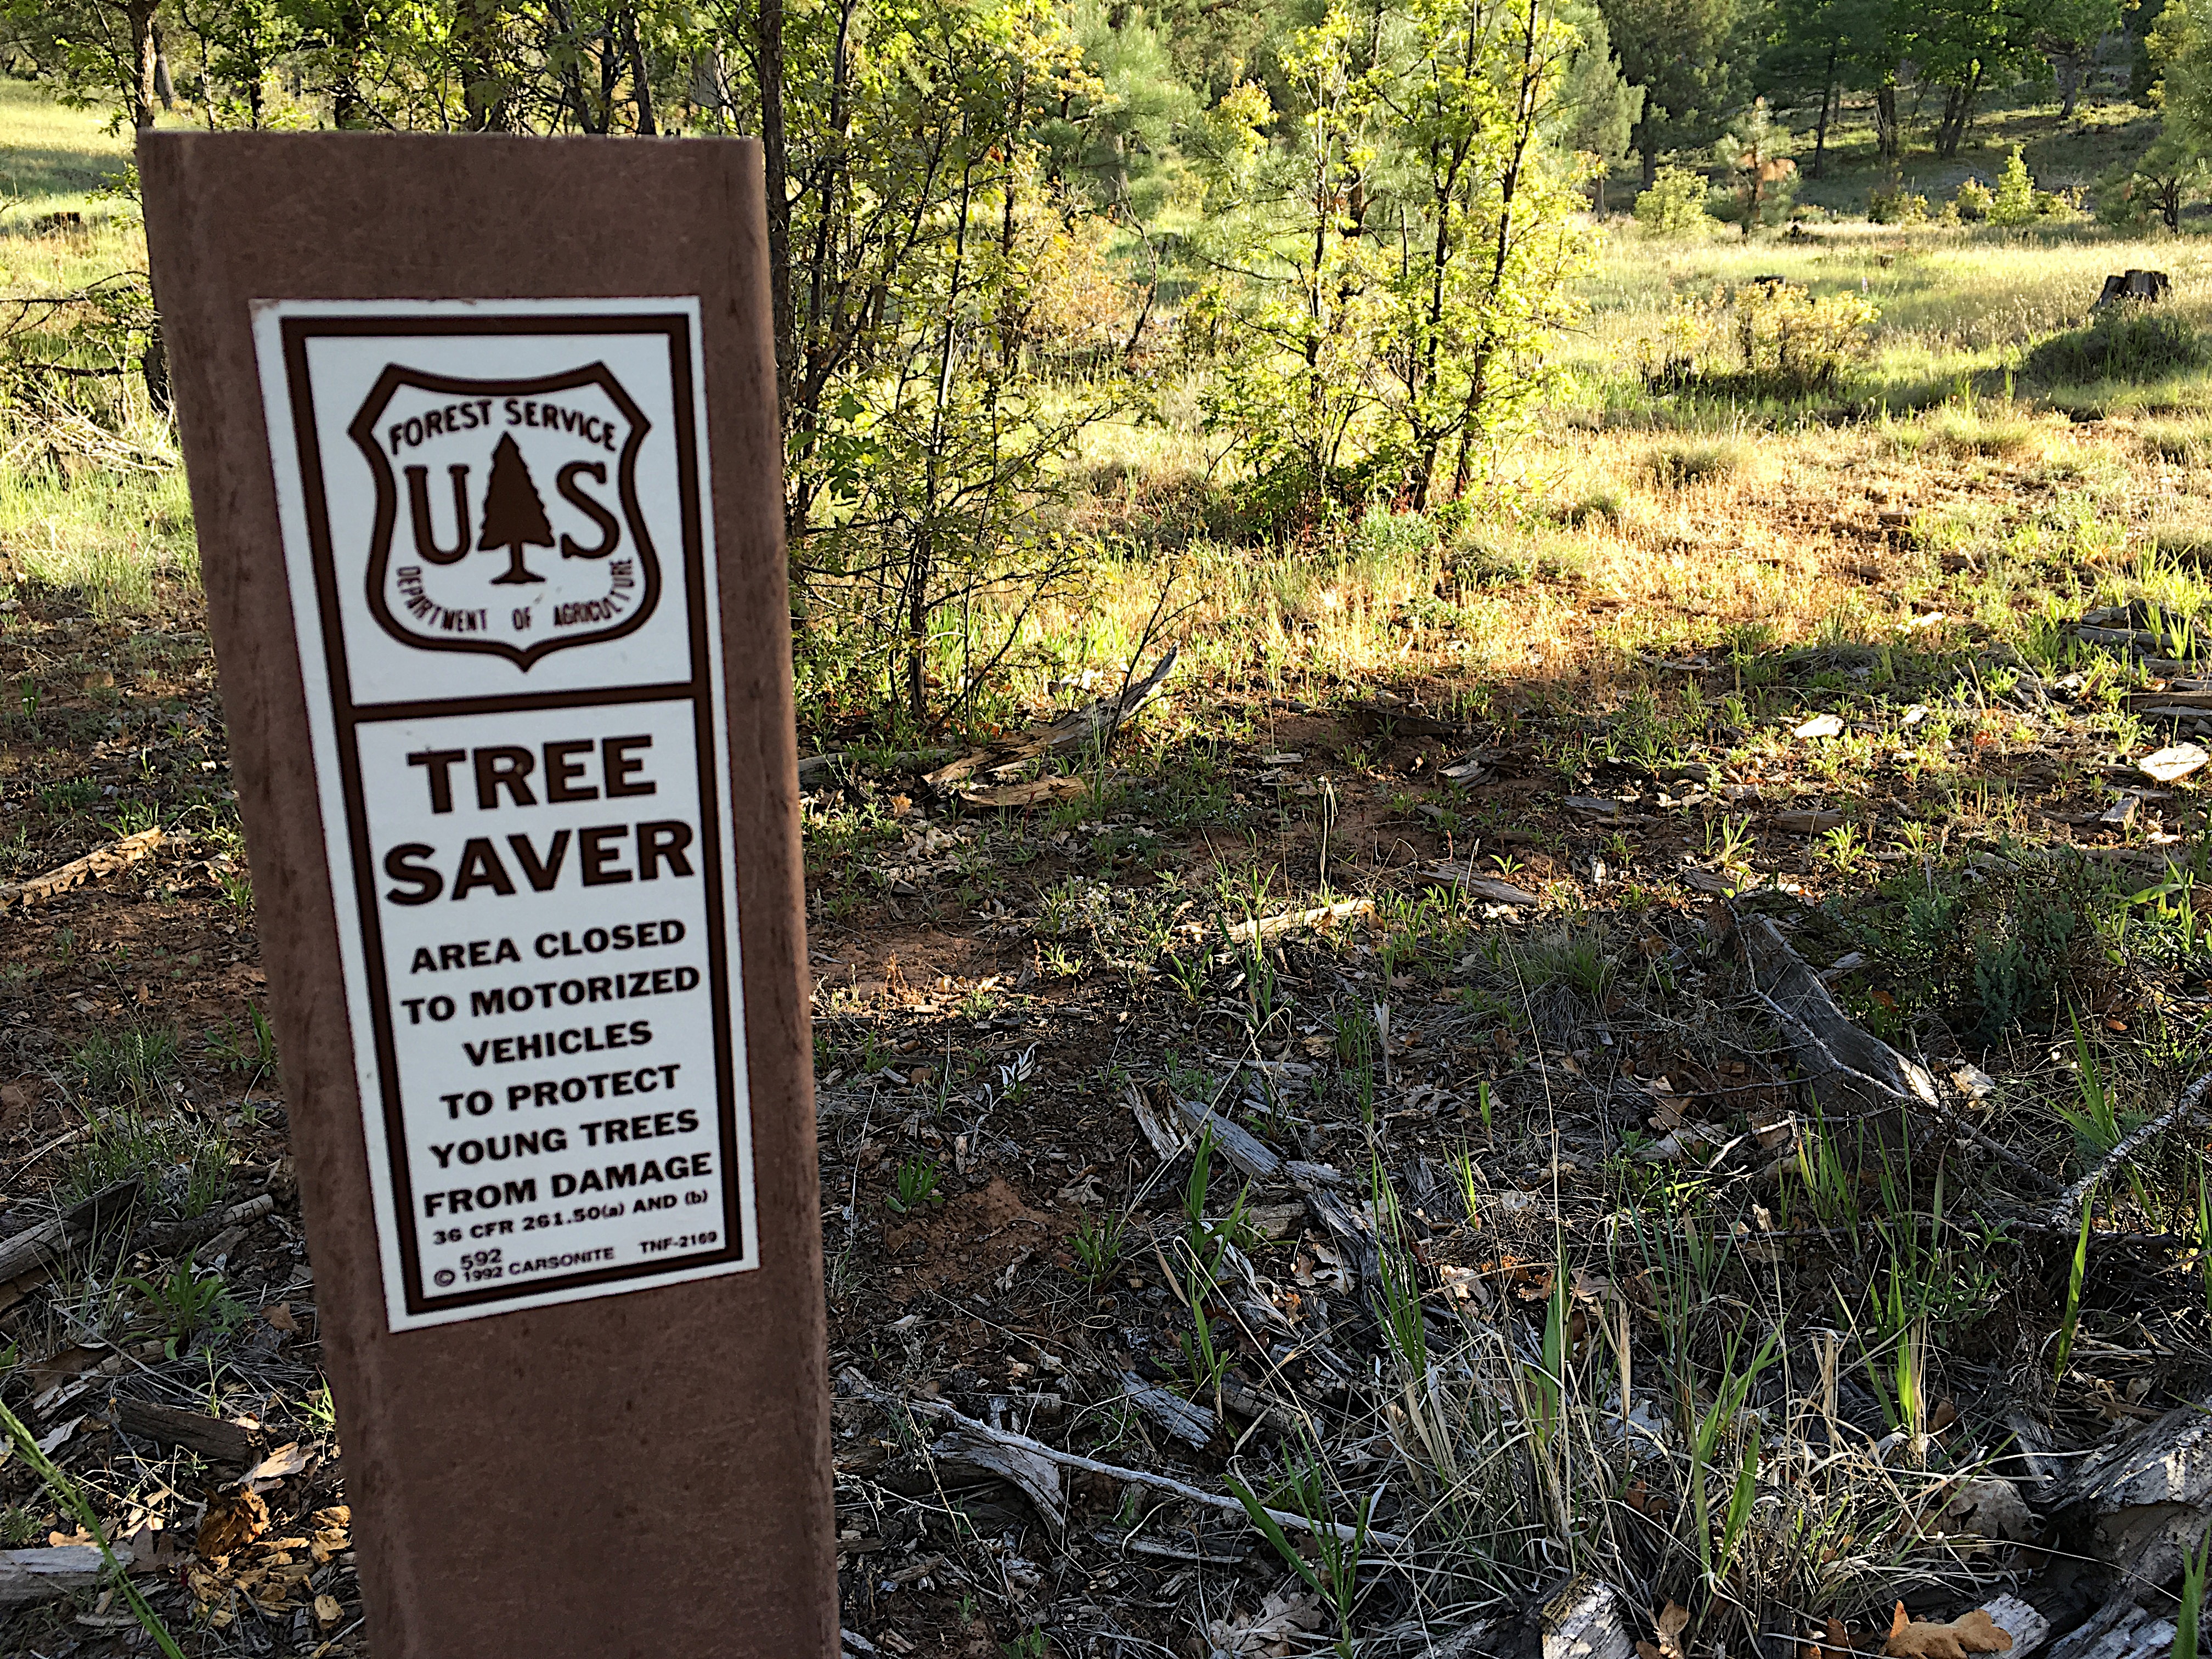
tree, trail, cemetery, grave, headstone, woodland